Charley Foy

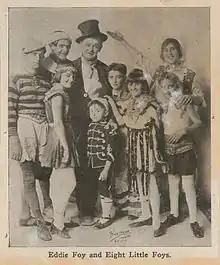
Publicity photograph of Eddie Foy and the Seven Little Foys, 1915 (Charley is on the far left)

As a youth, Foy wanted to be a professional ball player. Foy's entry into show business came when his father created "Eddie and the Seven Little Foys" in 1912, which became one of the most sought after acts on the Vaudeville stage. The act consisted of skits, songs, and dance, featuring the senior Eddie and his seven children. Occasionally, their mother would also appear with them on-stage up until her death in 1918. They debuted at the New Brighton Theater on Long Island, New York on August 19, 1912, before moving to the Union Square Theatre in New York City the following week. Over the next six years, the act appeared in New York theaters and on tours throughout the country. In 1913, after opening in New York at the Union Square, the group toured 13 cities in 17 weeks. Charley Foy made his film debut this year, in a Majestic Motion Picture film short, "The Other Side of the Fence", as a precocious youth who has many adventures. The following year they worked all 52 weeks. They opened the year on New Year's Day, covering 21 cities before having a three-week stint at the Palace Theatre, followed by a two-week engagement back at the Brighton Theater. They closed the year with another 19-week, 9 city tour.